Do You... (Miguel song)

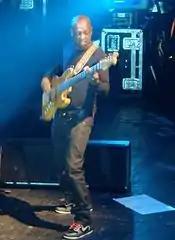
Jerry Duplessis produced and co-wrote the song.

"Do You..." was written by Miguel, producer Jerry Duplessis, co-producer Arden Altino, and guitarist Paul Pesco. It was recorded at Platinum Sound Recording Studios in New York City and mixed by engineer Manny Marroquin at Larrabee Studios in North Hollywood. The song features slap bass by Duplessis.